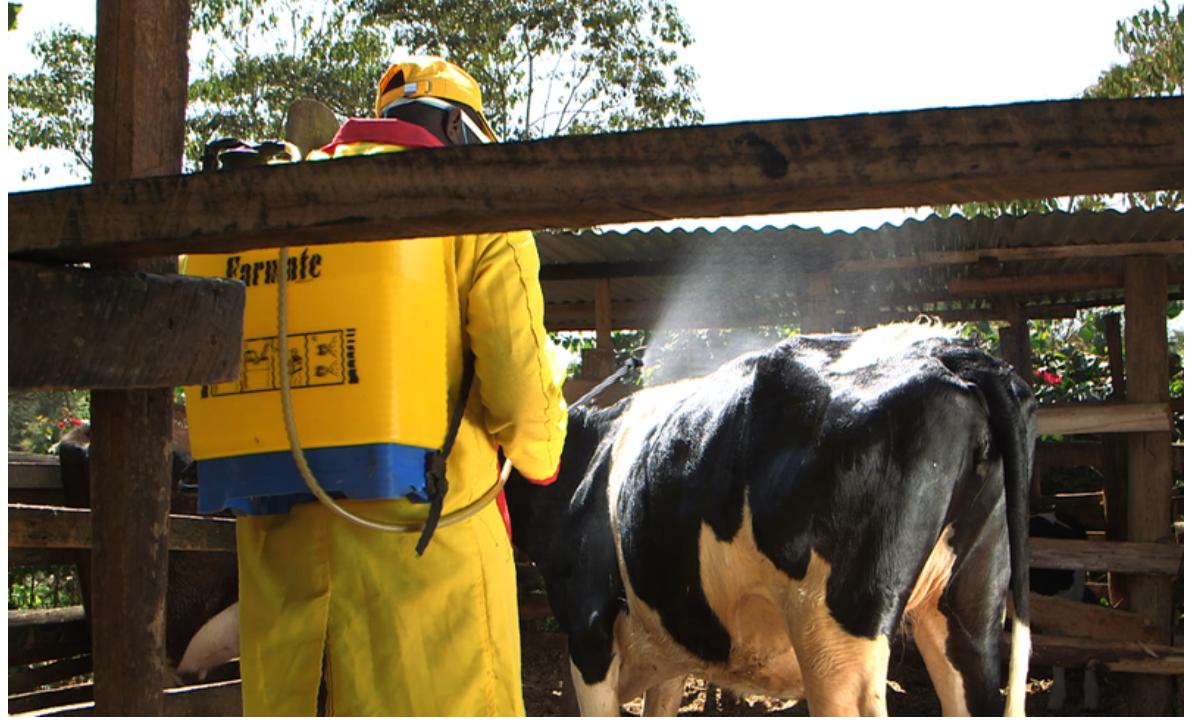
Mfugaji akipulizia ng'ombe dawa. Mfugaji amevaa vazi la kinga la manjano na kofia. Ana begi kubwa la dawa mgongoni lenye jina [cs] farmate [cs]. Ng'ombe ni mweusi na mweupe.